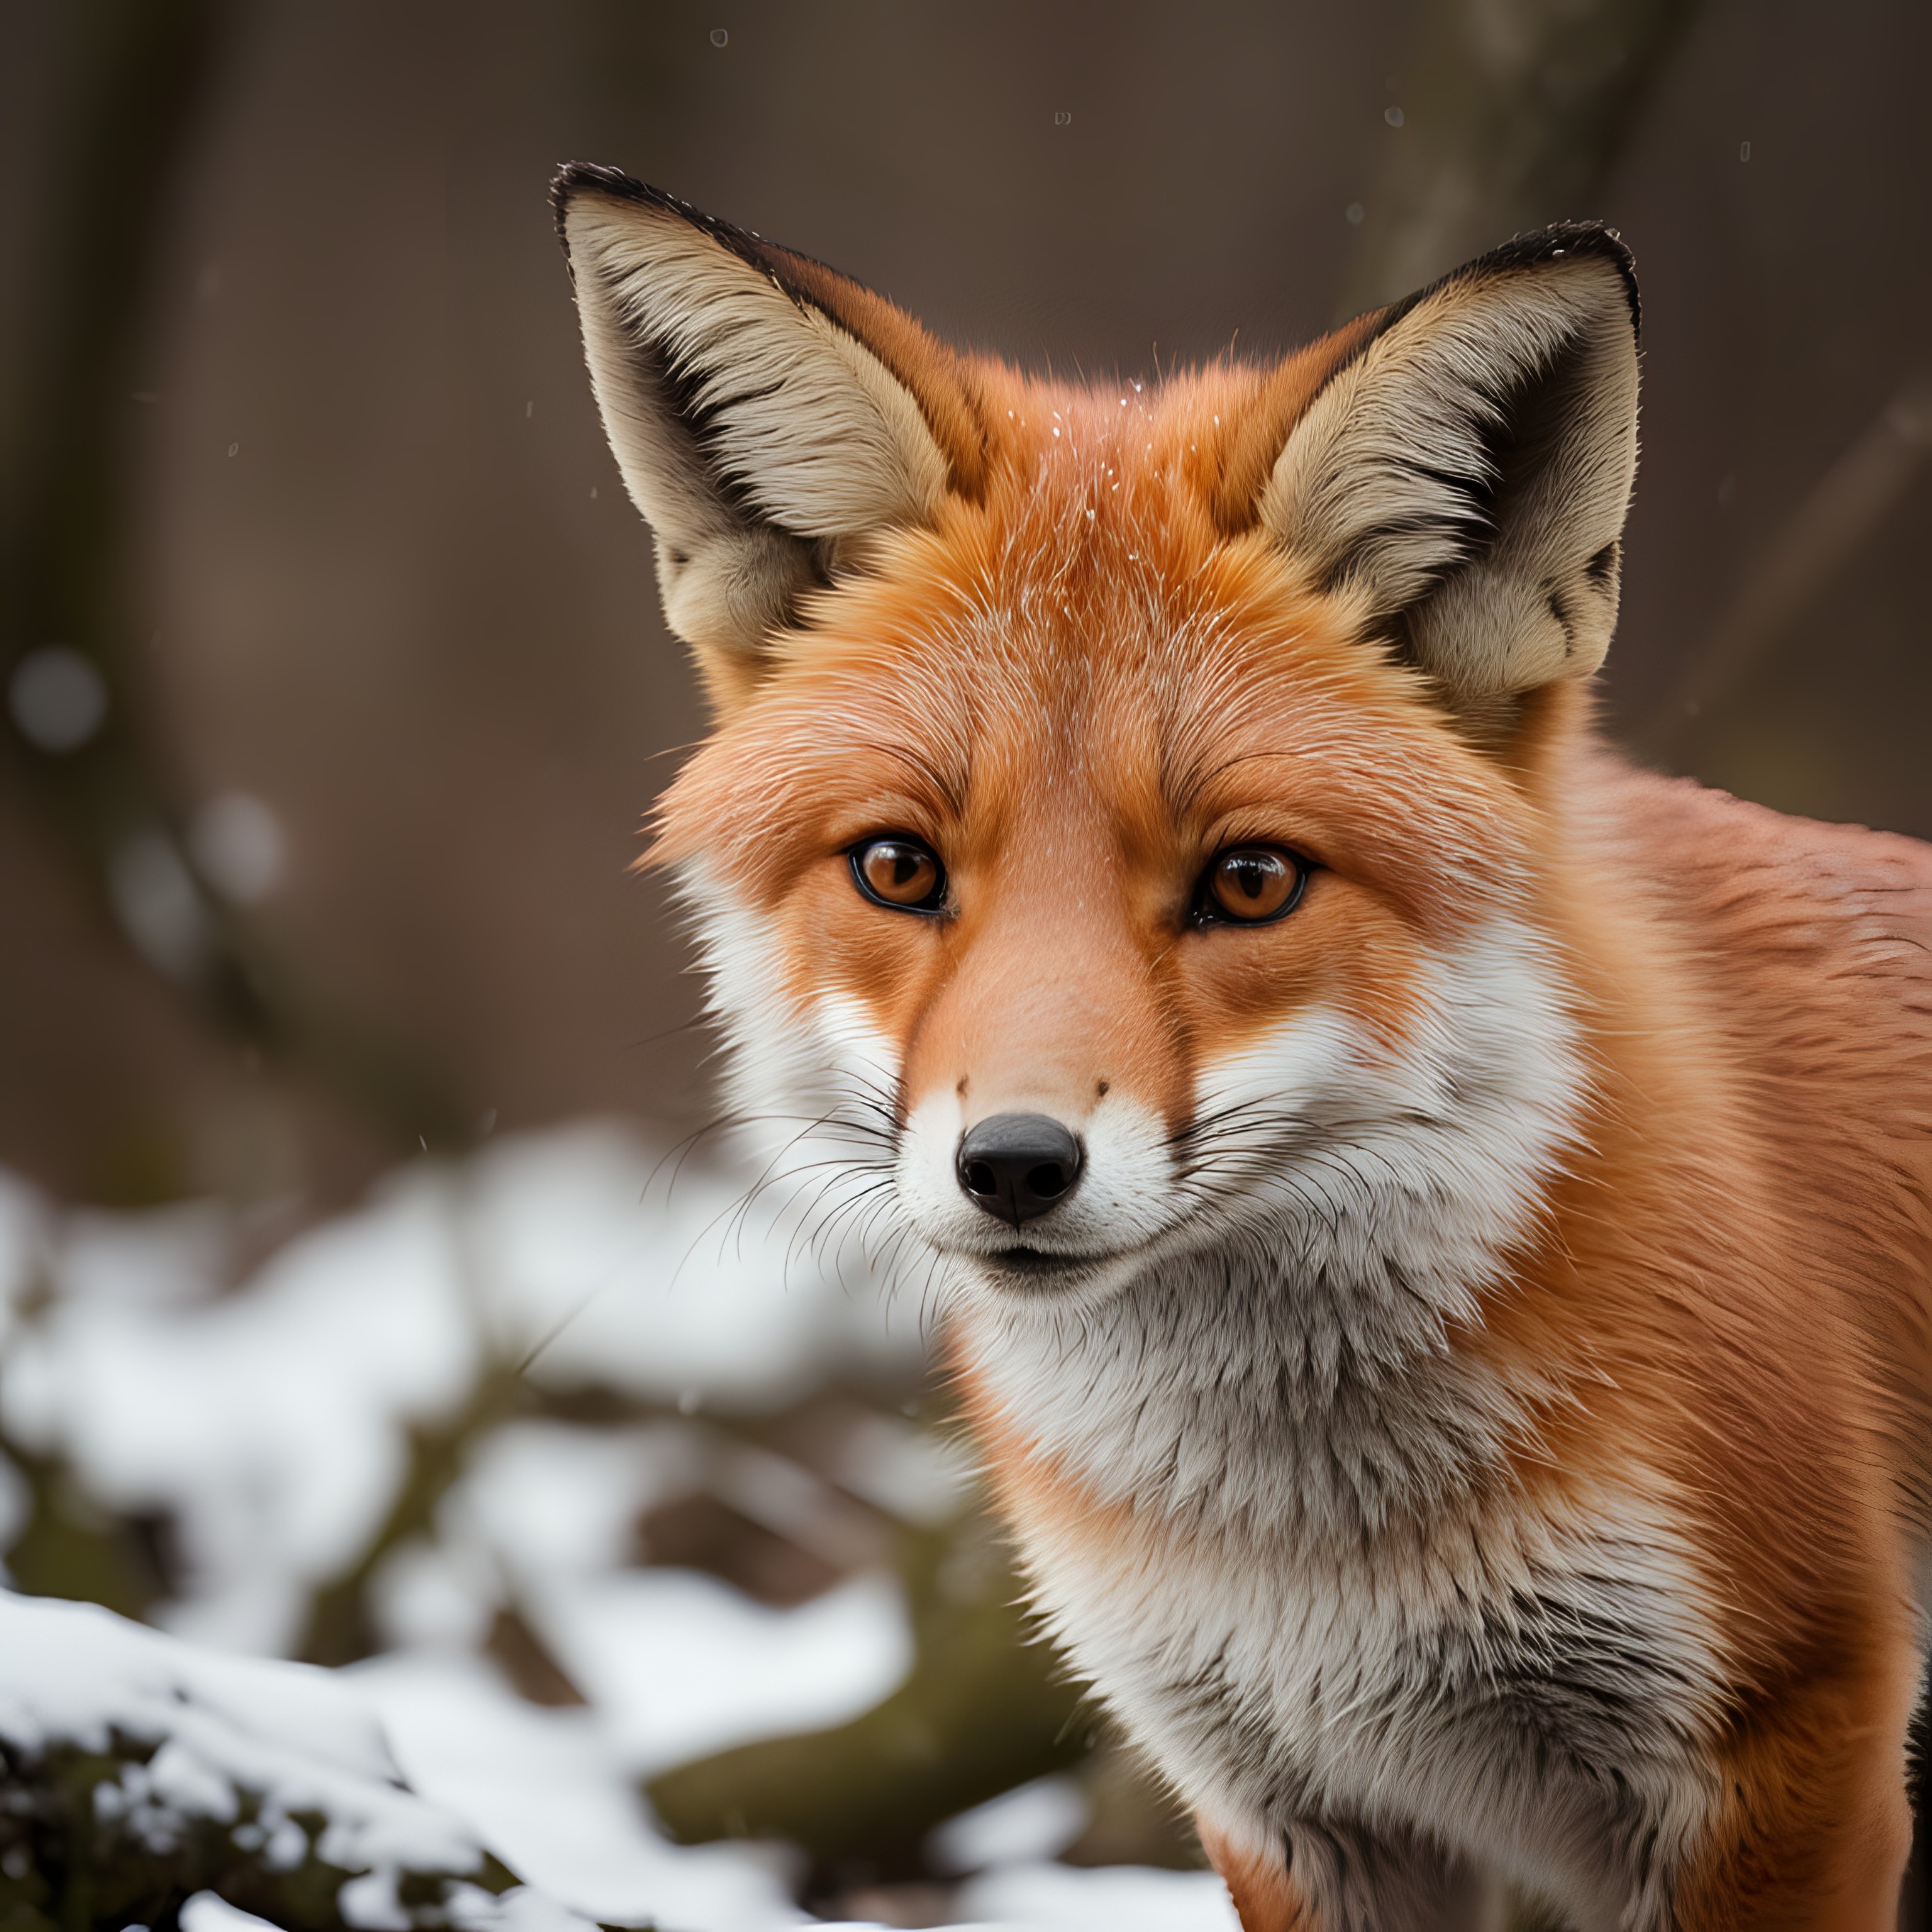
fox, animal, wildlife, nature, snow, wild, furry, predator, winter, red fox, carnivore, whiskers, fawn, terrestrial animal, kit fox, Swift fox, dog breed, snout, dhole, fur, canidae, tail, natural landscape, red wolf, grey fox, coyote